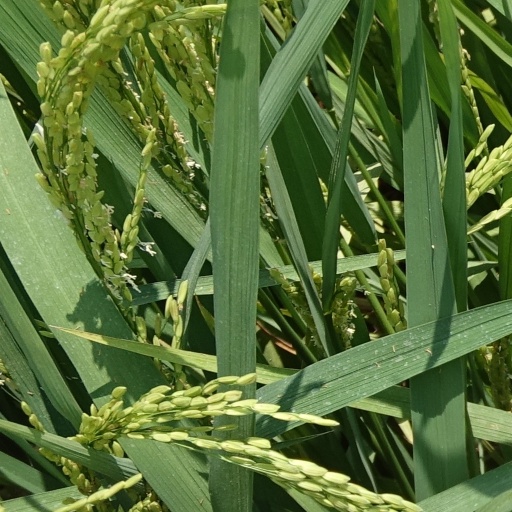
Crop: rice